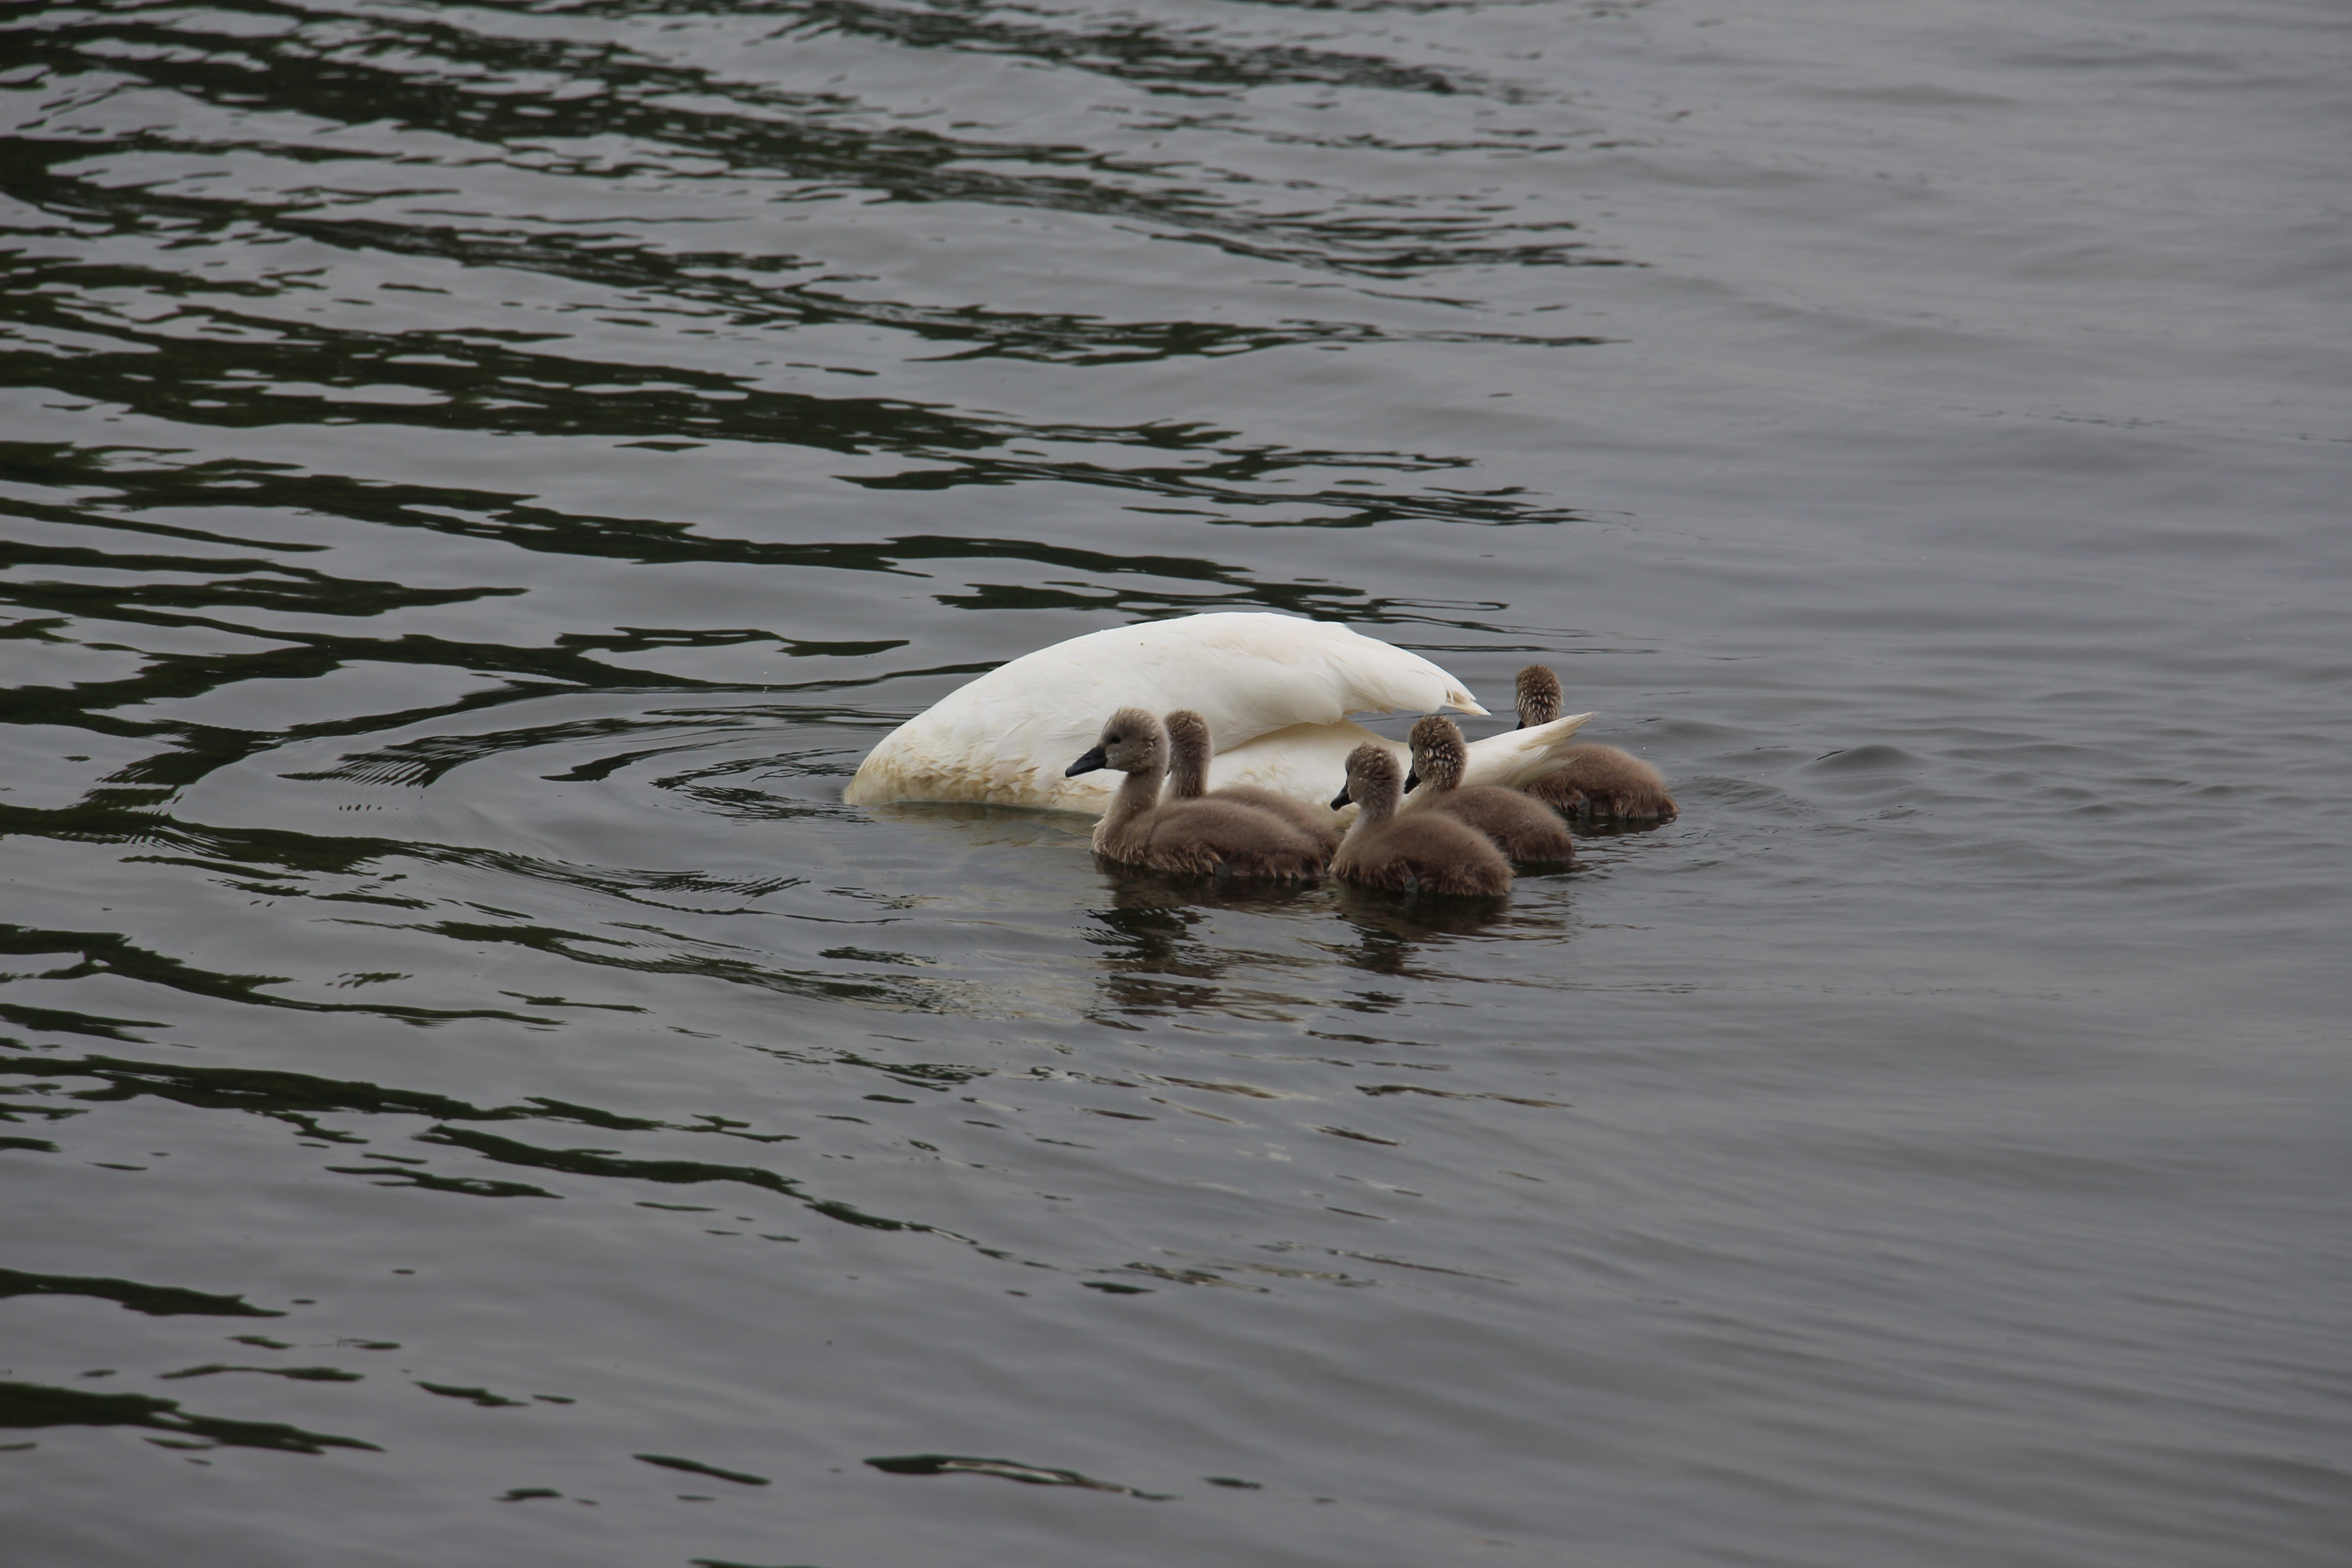
sea, nature, bird, animal, wildlife, swan, vertebrate, cygnet, waterfowl, water bird, animal world, pride, baby swans, ducks geese and swans